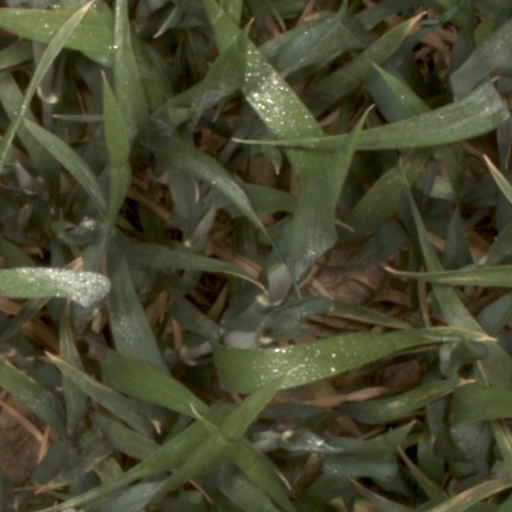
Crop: wheat